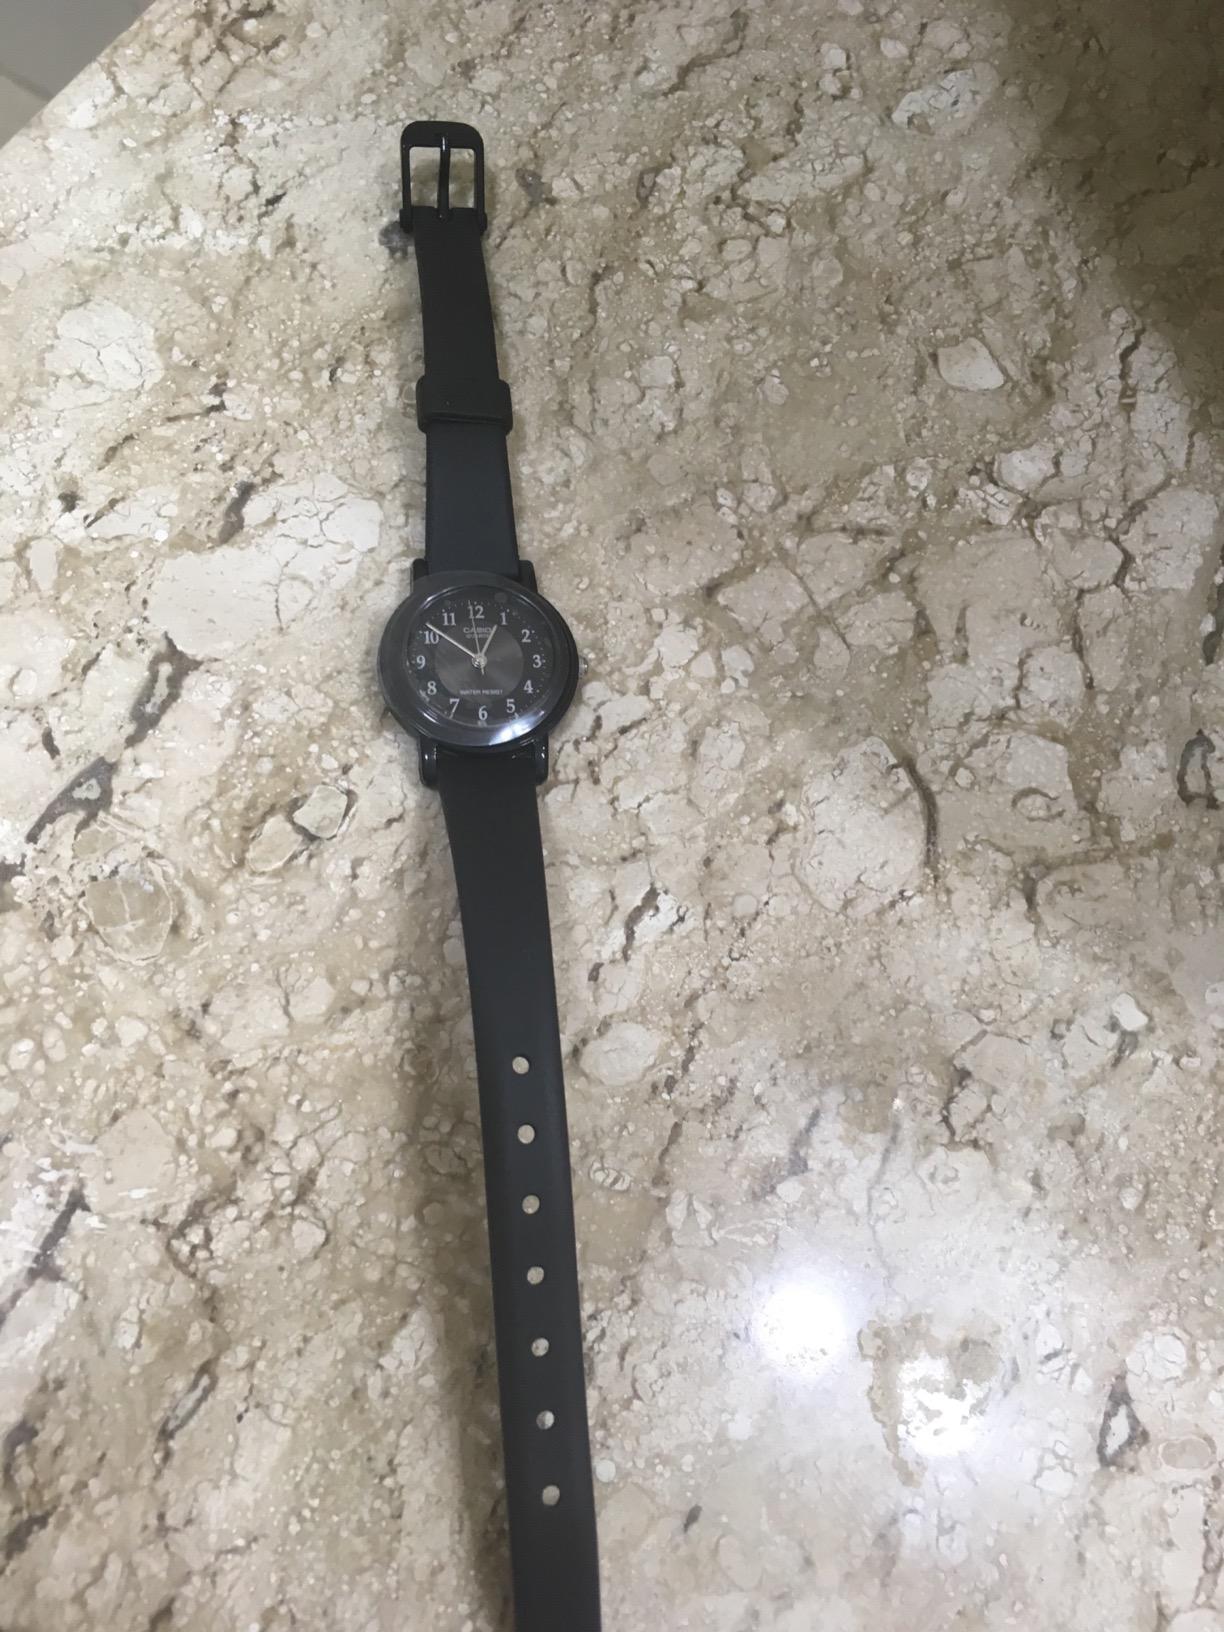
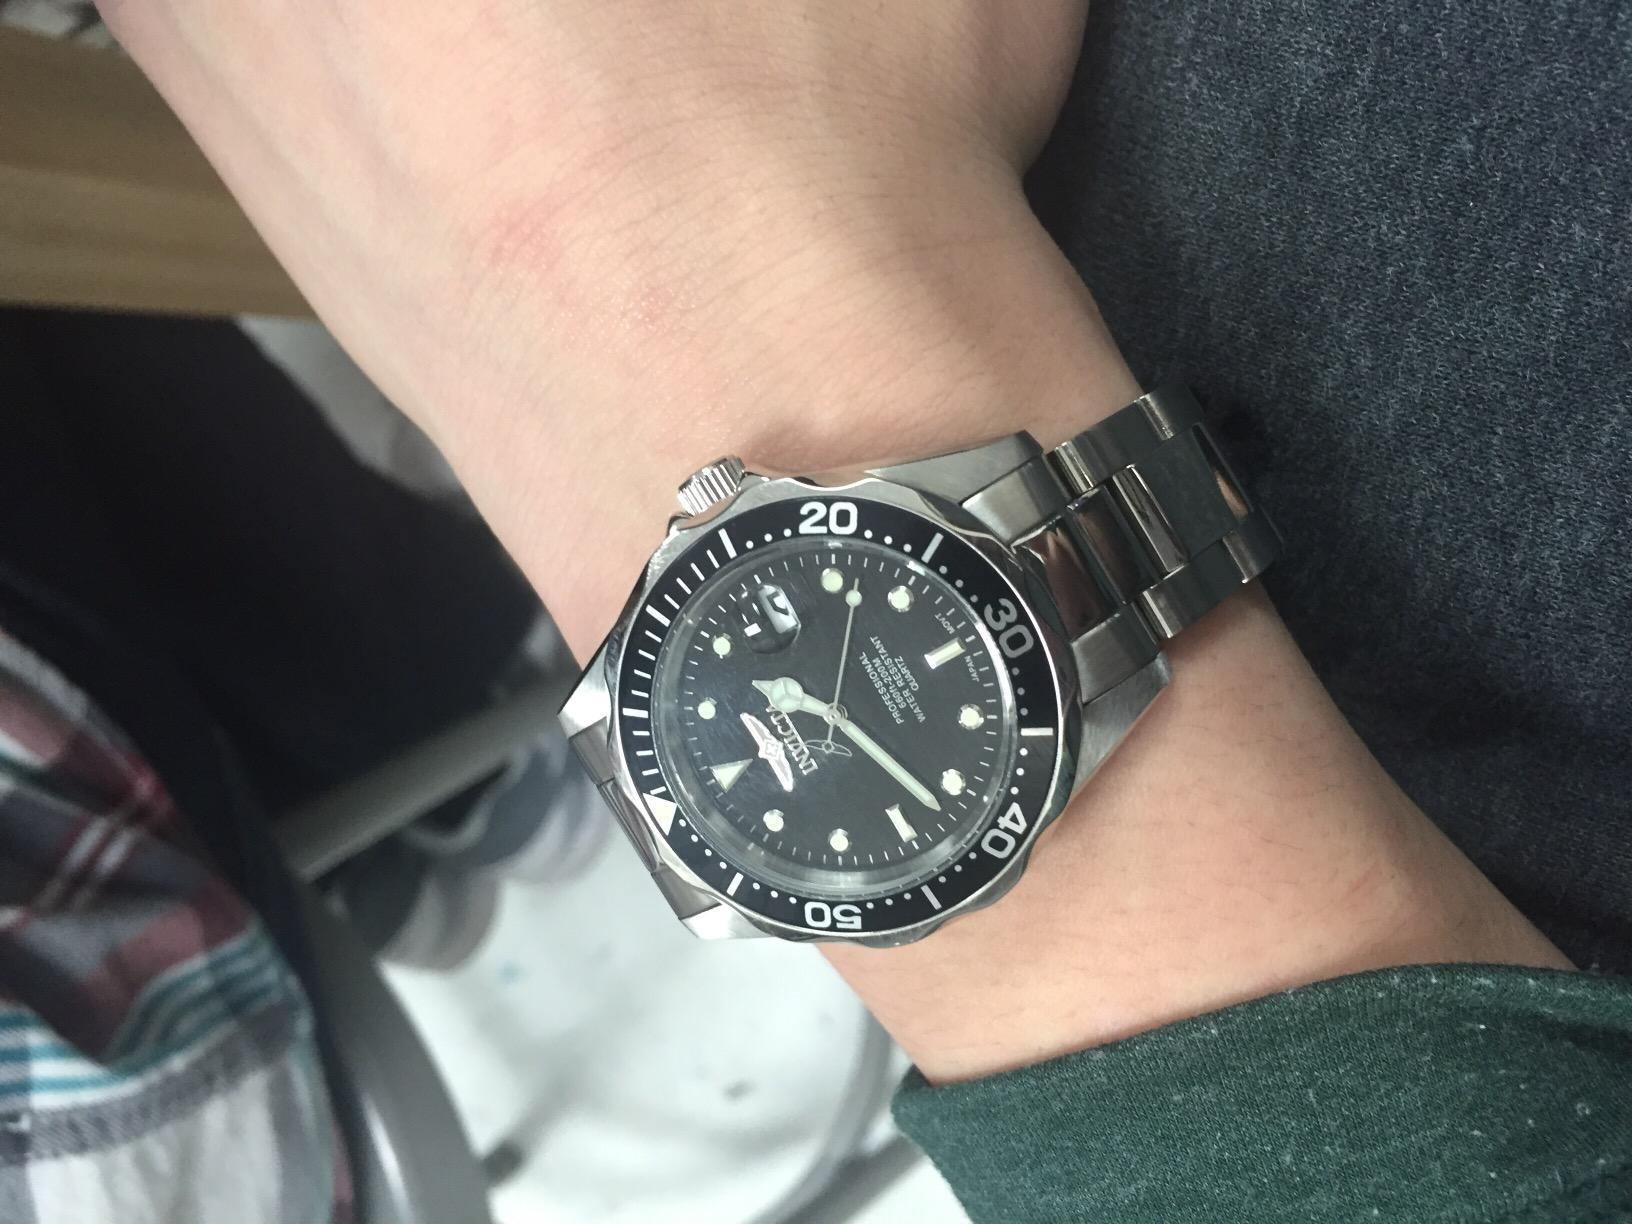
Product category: accessories_watch
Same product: no